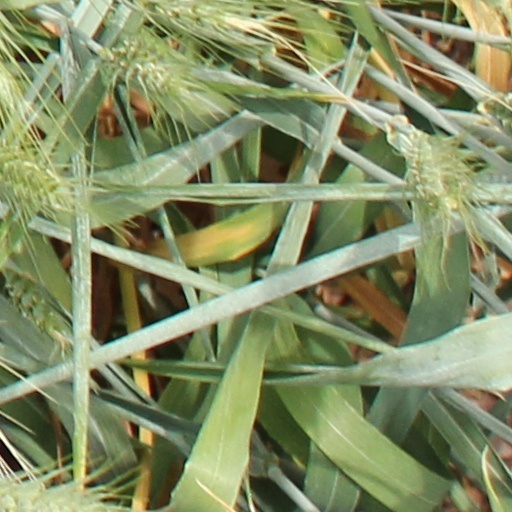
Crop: wheat